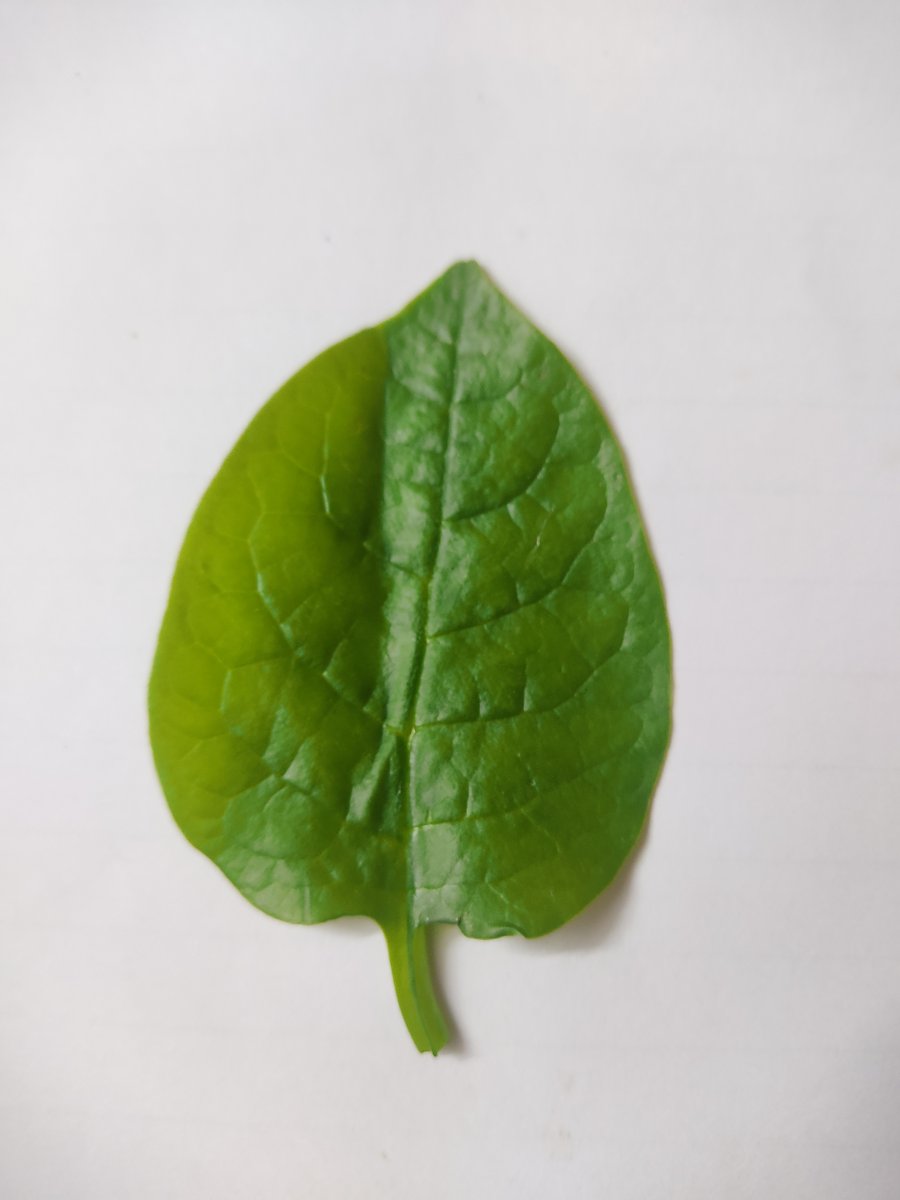
Label: Healthy-Leaf